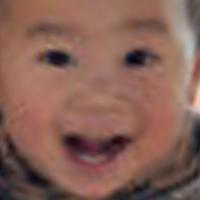
Age group: age 01-10